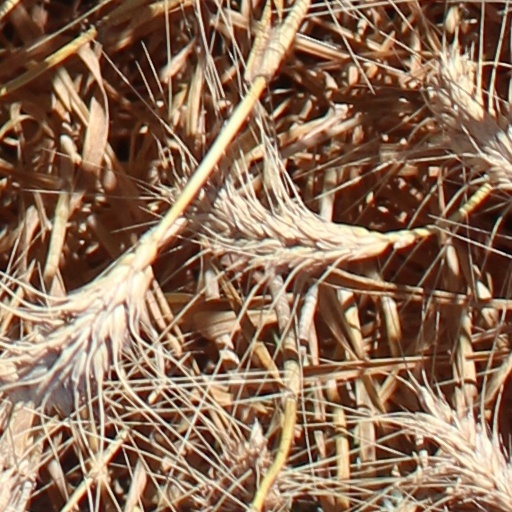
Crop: wheat